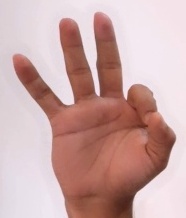
ASL sign: 9